List of beaches in Bahrain

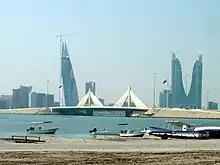
One of the many beaches dotting the island

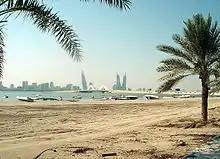
Example of a beach in Bahrain

This is a list of beaches in the Kingdom of Bahrain. Bahrain is an island and private beaches are abundant. Bahrain is a popular destination with tourists in the GCC.